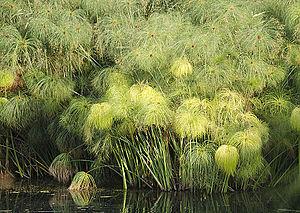
Le marais de Yala est une région de marécages de plus de 200 km² situé au Kenya occidental. La zone, qui couvre le rivage du nord-est du lac Victoria dans les comtés de Siaya et de Busia, est le plus grand marais du lac.
Le lac Victoria, ou Nyanza, est le plus grand lac d'Afrique et le quatrième ou le deuxième au monde en superficie avec 68 100 km². Il doit son nom à l'explorateur britannique Speke qui fut en 1858 le premier Européen à l'atteindre, et qui le baptisa en l'honneur de la reine Victoria. Situé en Afrique de l'Est, au cœur d'une zone densément peuplée, il est bordé par le Kenya au nord-est, l'Ouganda au nord et au nord-ouest et la Tanzanie au sud, sud-ouest et sud-est. Occupant une dépression encadrée par les deux branches de la vallée du grand rift, il est la source du Nil Blanc, le plus long affluent du Nil.
Les Luo [lúô], parfois aussi appelés Nilotes Kavirondo, vivent dans l'ancienne province de Nyanza au Kenya et dans le nord de la région de Mara en Tanzanie.
Le papyrus est une plante de la famille des cyperaceaes répandue dans les zones humides de la majeure partie de l'Afrique. Il était aussi présent autrefois en Égypte sur les rives du Nil et de son delta.